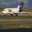
Label: airplane